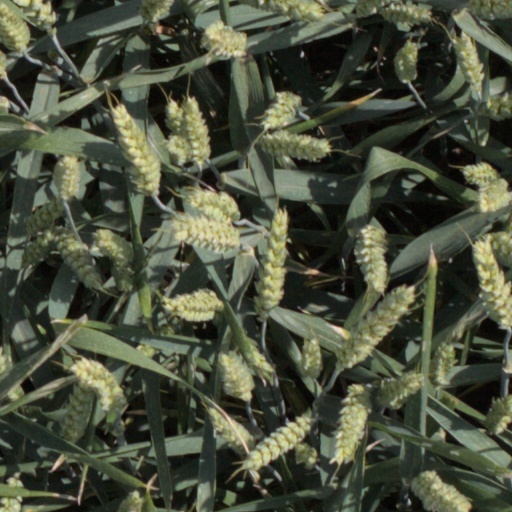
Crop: wheat